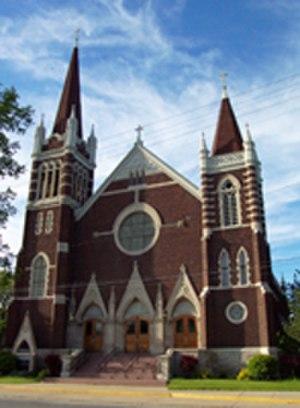
Le diocèse de Saginaw est un territoire ecclésiastique de l'Église catholique aux États-Unis, suffragant de l'archidiocèse de Détroit. Son évêque actuel, Mᵍʳ Gruss, a son siège à la cathédrale Sainte-Marie-de-l'Assomption de Saginaw dans l'État du Michigan, depuis le 20 mai 2009.